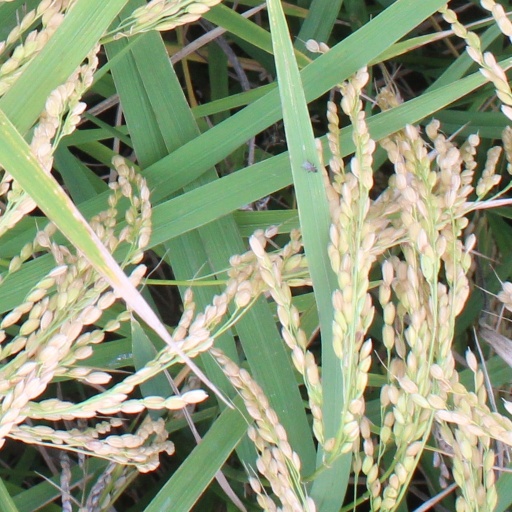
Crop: rice